Grand Village of the Kickapoo

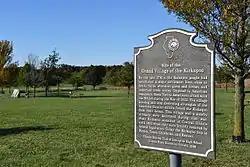

The Grand Village of the Kickapoo is a Kickapoo village site in rural McLean County, Illinois, United States. The village site includes the Warren Bane Site, a defensive fort which was built circa 1750 to protect the village. The village was occupied until 1813, when a U.S Army officer under the command of Zachary Taylor burned the village.